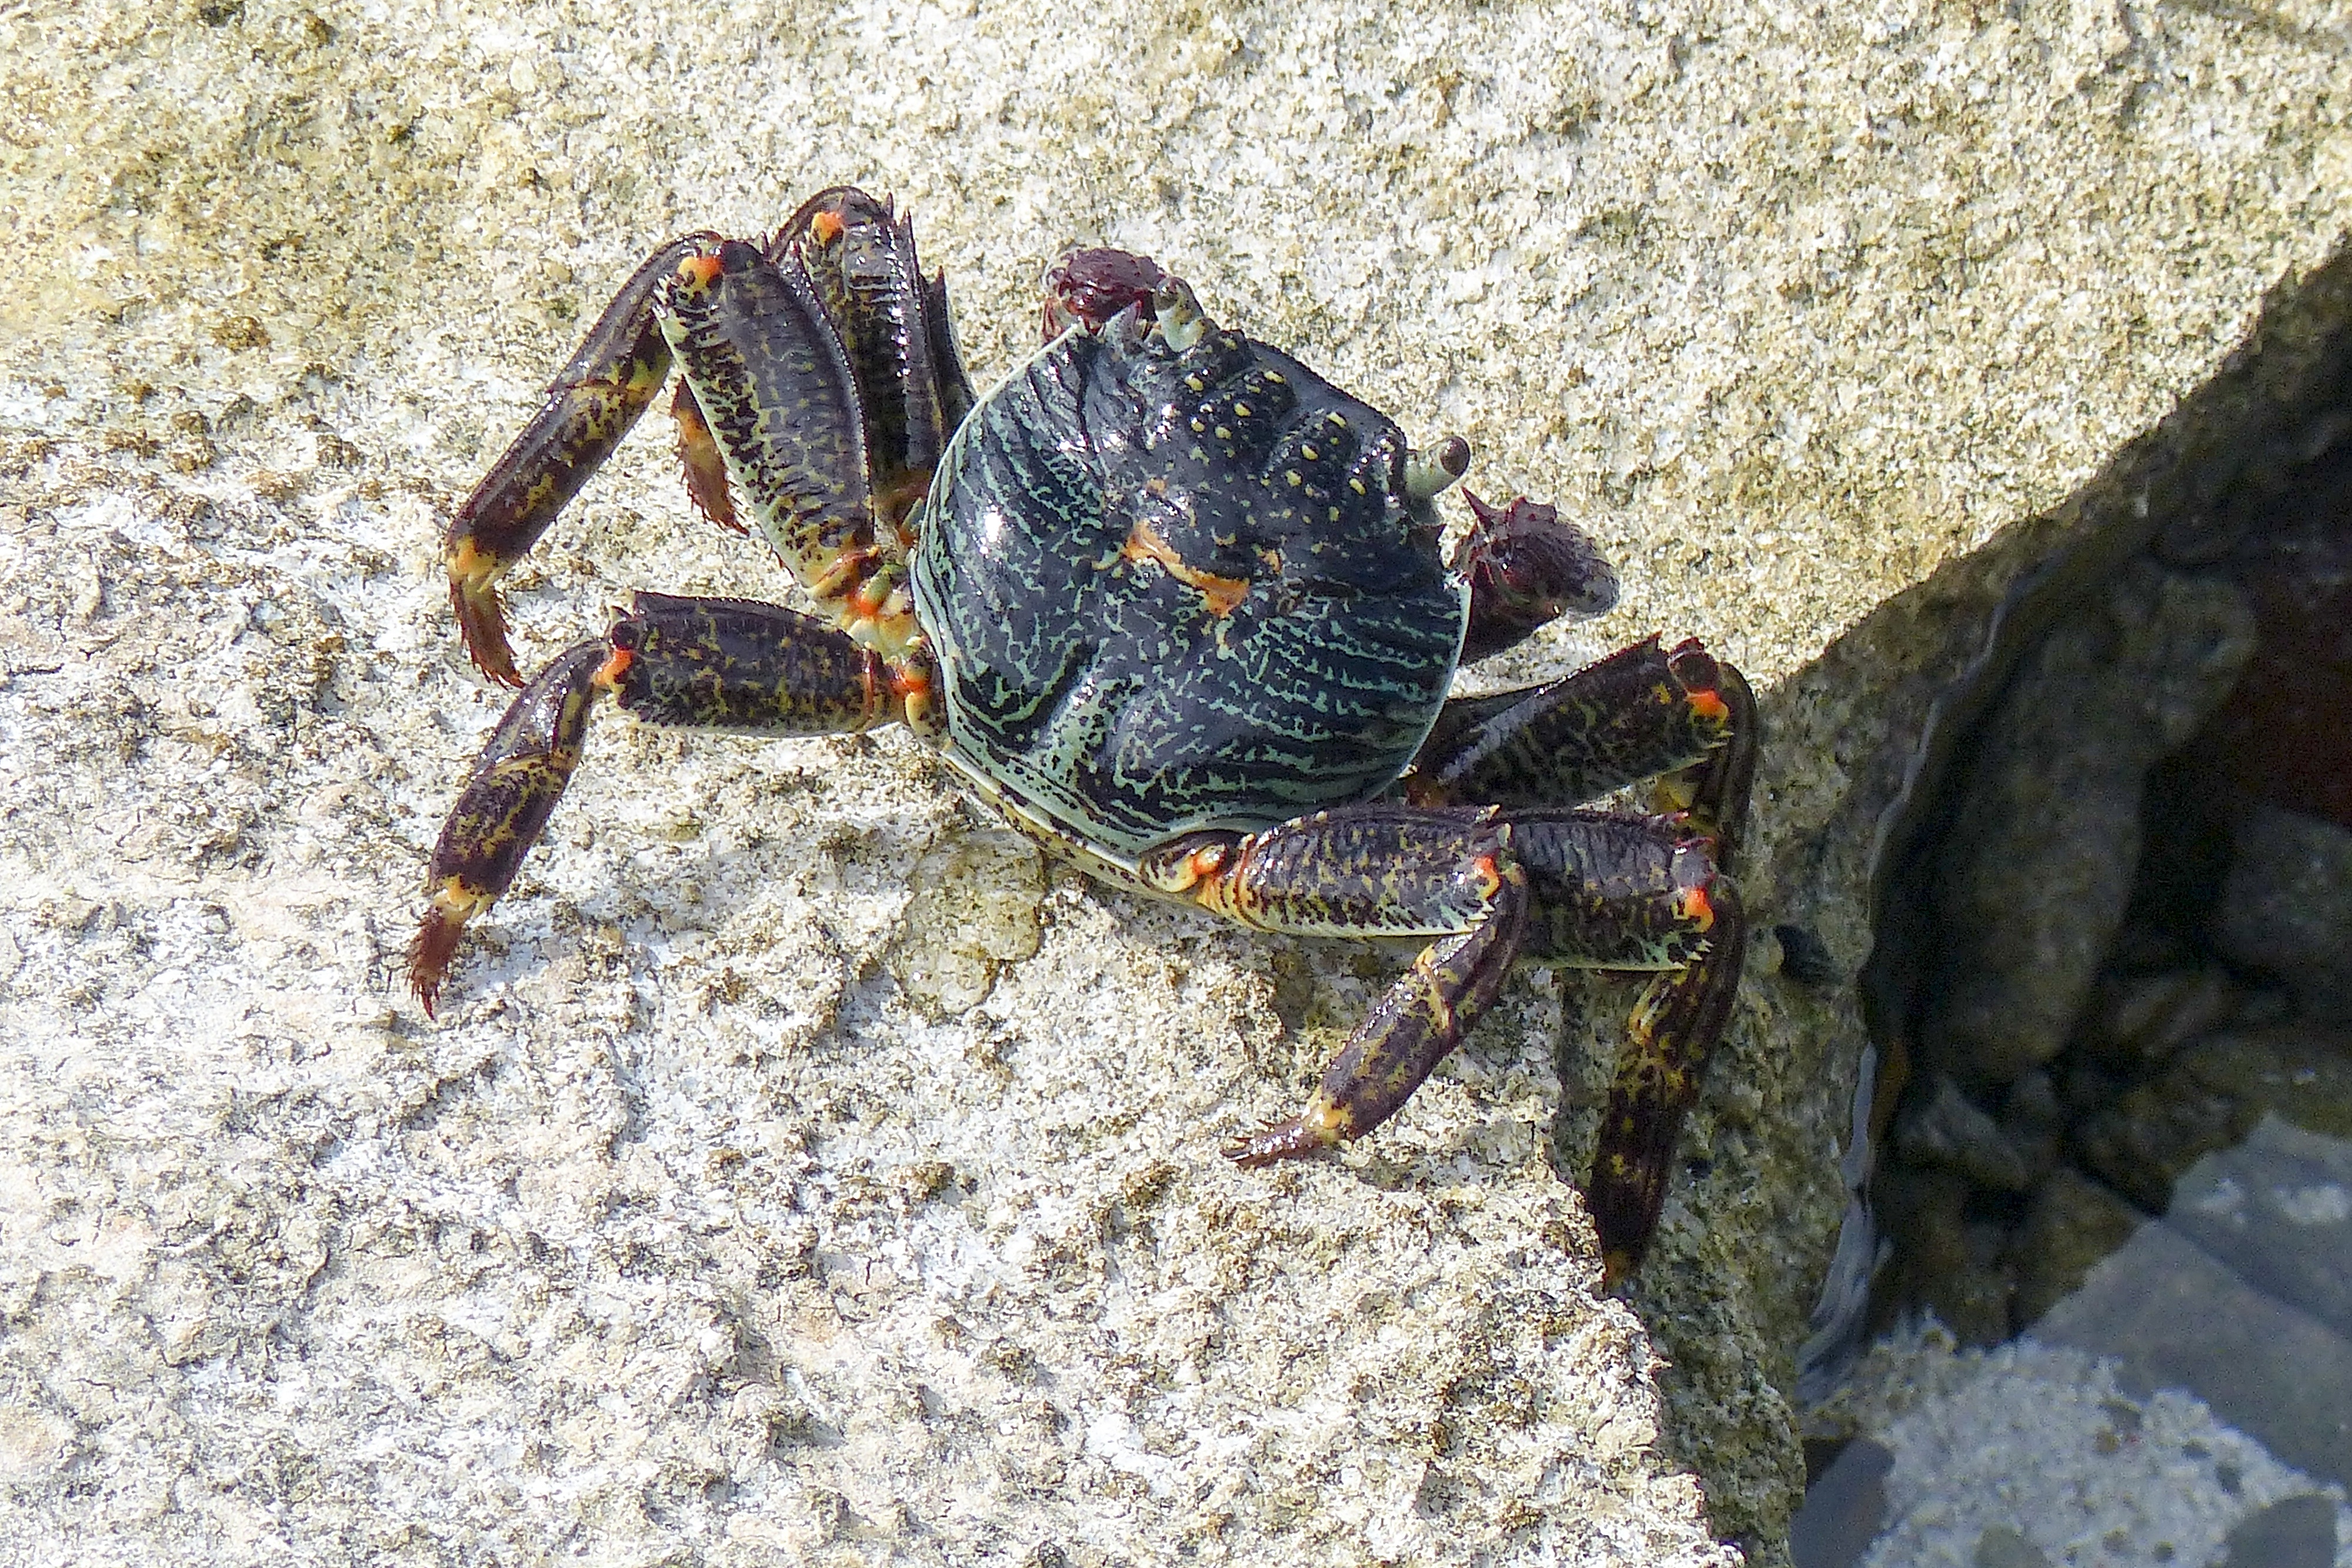
beach, sea, water, nature, ocean, animal, wildlife, food, tropical, seafood, aquatic, colorful, fauna, crab, claw, shell, invertebrate, close up, crustacean, marine, ocean life, arthropod, wolf spider, marine biology, ocypodidae, decapoda, animal source foods